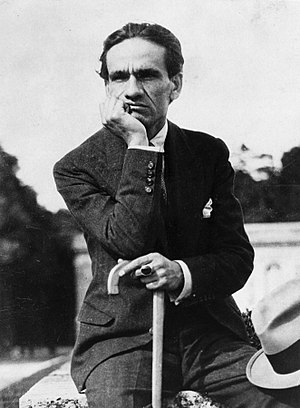
César Vallejo
César Vallejo er en af Perus mest kendte digtere. I løbet af sit liv publicerede han kun tre digtsamlinger, men han er alligevel kendt som en af de store litterære innovatorer fra det forrige århundrede.